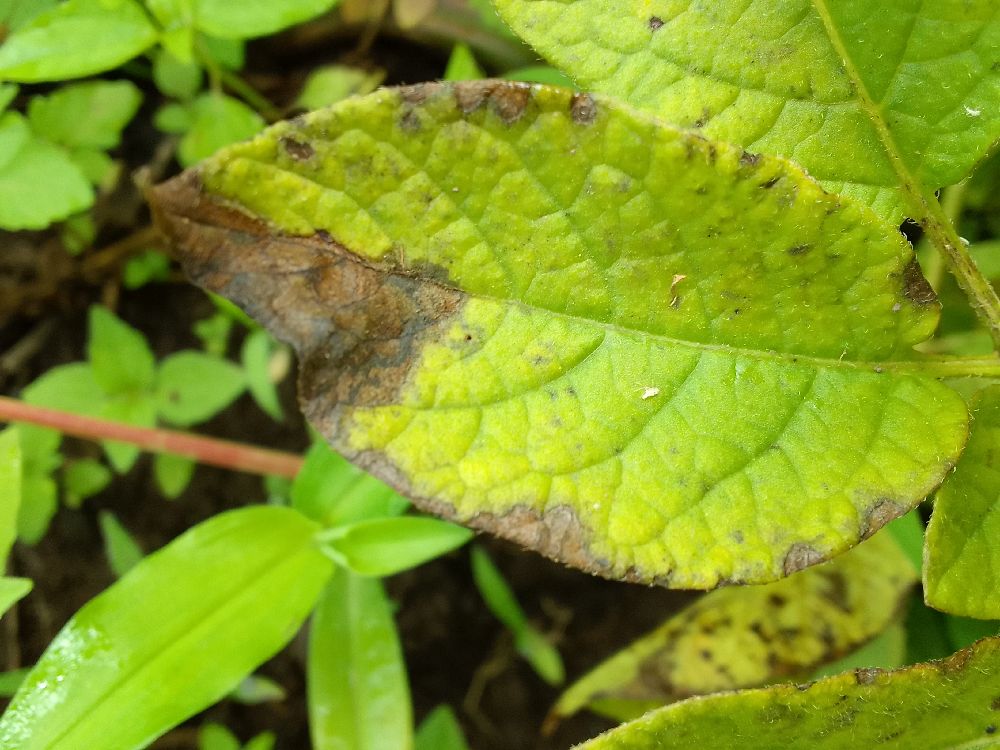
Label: Early blight